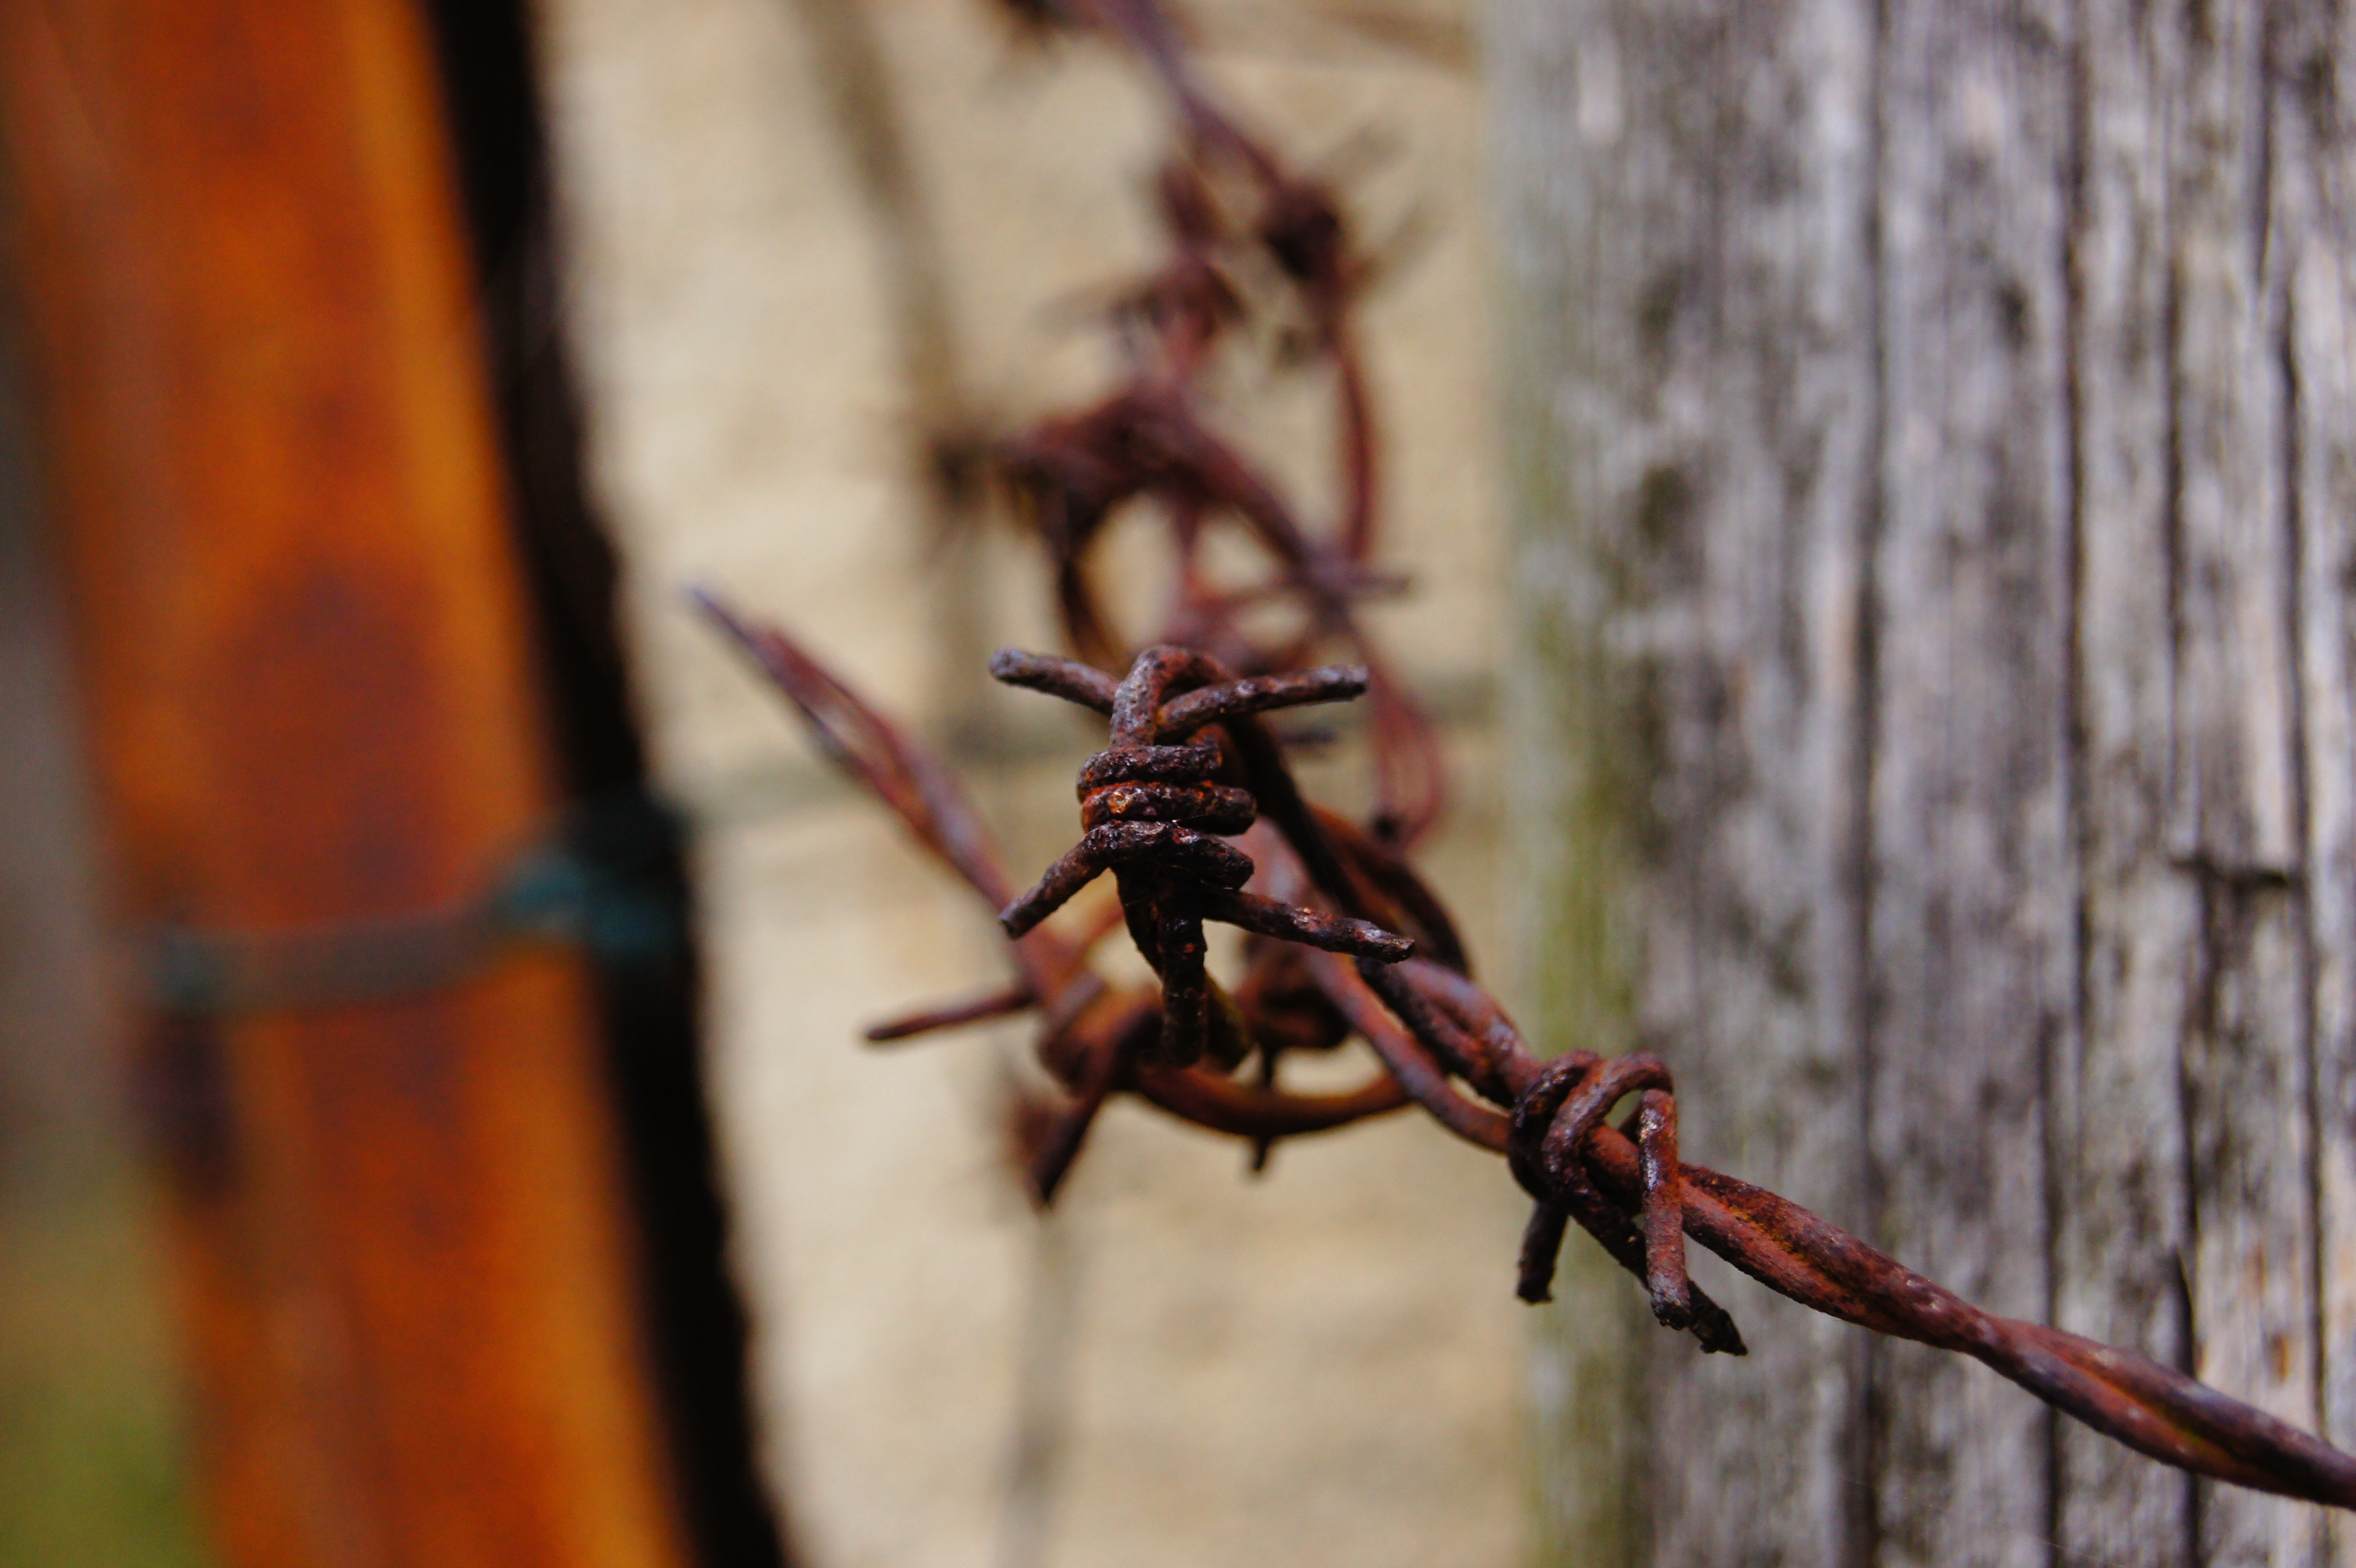
branch, fence, barbed wire, photography, flower, old, insect, metal, fauna, invertebrate, twig, close up, macro photography, arthropod, verrostst